2018 Camellia Bowl

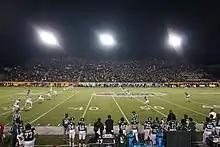
2018 Camellia Bowl kick-off

The 2018 Camellia Bowl was a college football bowl game played on December 15, 2018, with kickoff scheduled for 5:30 p.m. EST (4:30 p.m. local CST). It was the fifth edition of the Camellia Bowl, and one of the 2018–19 bowl games concluding the 2018 FBS football season. Sponsored by broadcasting company Raycom Media, the game was officially known as the Raycom Media Camellia Bowl.